Alnilam

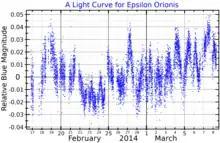
A blue band light curve for Epsilon Orionis, adapted from Krtička and Feldmeier (2018)

Estimates of Alnilam's properties vary. Crowther and colleagues, using stellar wind and atmospheric modelling in 2006, came up with a luminosity 275,000 times that of the Sun, an effective temperature of and a radius 24 times that of the Sun. Searle and colleagues, using CMFGEN code to analyse the spectrum in 2008, calculated a luminosity of , an effective temperature of 27,500 ± 100 K and a radius of . Analysis of the spectra and age of the members of the Orion OB1 association yields a current mass 34.6 times that of the Sun, initial mass of , and an age of 5.7 million years.